Baclayon Church

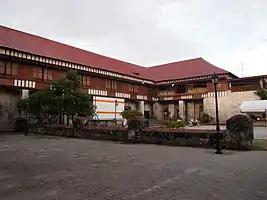
Old "convento" of Baclayon

On October 15, 2013, a strong earthquake heavily damaged the church and several other churches designated as National Cultural Treasures. The church sustained major damage with its collapsed portico and bell tower.